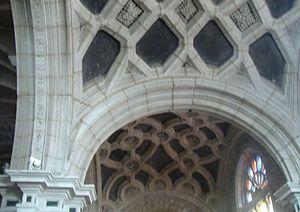
Travée latérale sud de la collégiale Notre-Dame-des-Marais de Montluel (Ain)
L'église Notre-Dame-des-Marais ou collégiale Notre-Dame-des-Marais de Montluel est une église située à Montluel dans le département de l'Ain. Pour le Diocèse de Belley-Ars, son nom officiel est l'église de la Nativité de la Sainte Vierge.